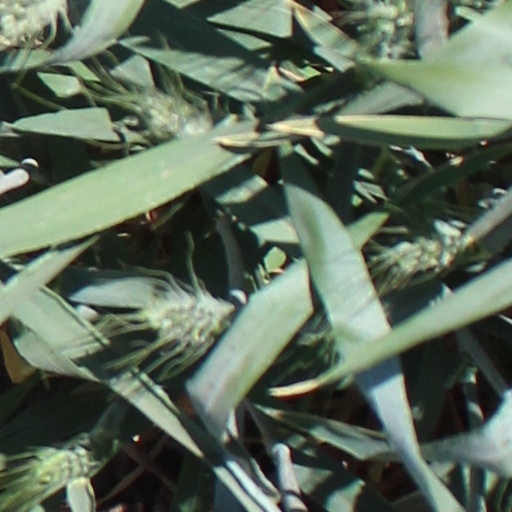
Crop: wheat